Clifton Antiquarian Club

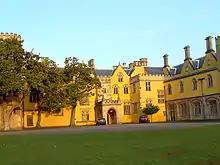
Ashton Court, one of the sites visited during the first excursion on 29 May 1884

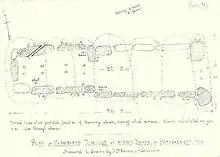
Plan of chambered tumulus at Heston Brake in Portskewett, Monmouthshire, 1888

It was also decided at the first meeting of the club that two excursions would be held every year. Women were allowed to attend as the guests. The club's first excursion took place on 29 May 1884. Thirty members and friends visited the Ashton Court mansion and estate at the outskirts of Bristol. The group then inspected Long Ashton Church and the Ashton Cross. Later, the club ventured to churches and houses in Somerset, including Barrow Gurney, Stanton Drew, Chew Magna, and Dundry. They also toured the earthworks at Maes Knoll, the remains of a univallate hillfort from the Iron Age.